Insect euthanasia

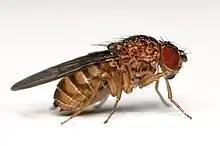
"Drosophila repleta"

Insect euthanasia is the process of killing insects "in a way that minimizes or eliminates pain and distress." It may apply to animals in the laboratory, schools, as pets, as food, or otherwise.